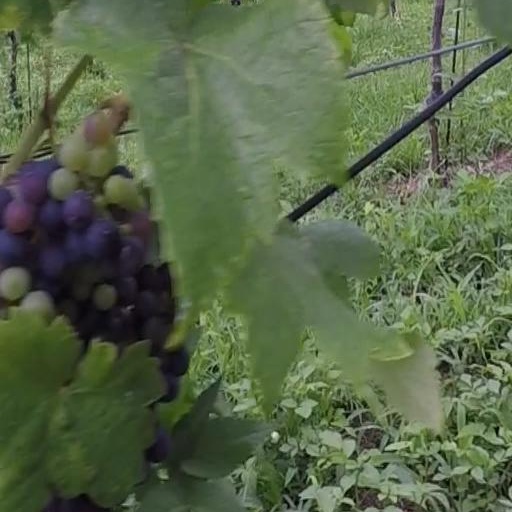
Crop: grape